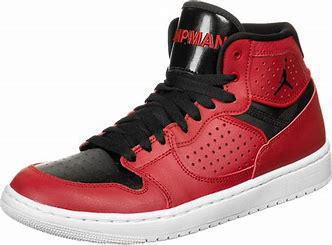
Brand: Jordan
Model: Access